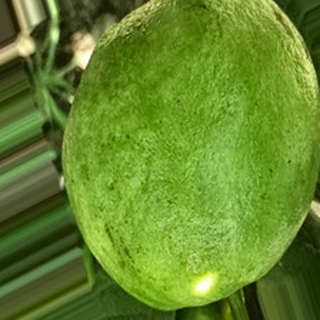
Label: healthy_guava